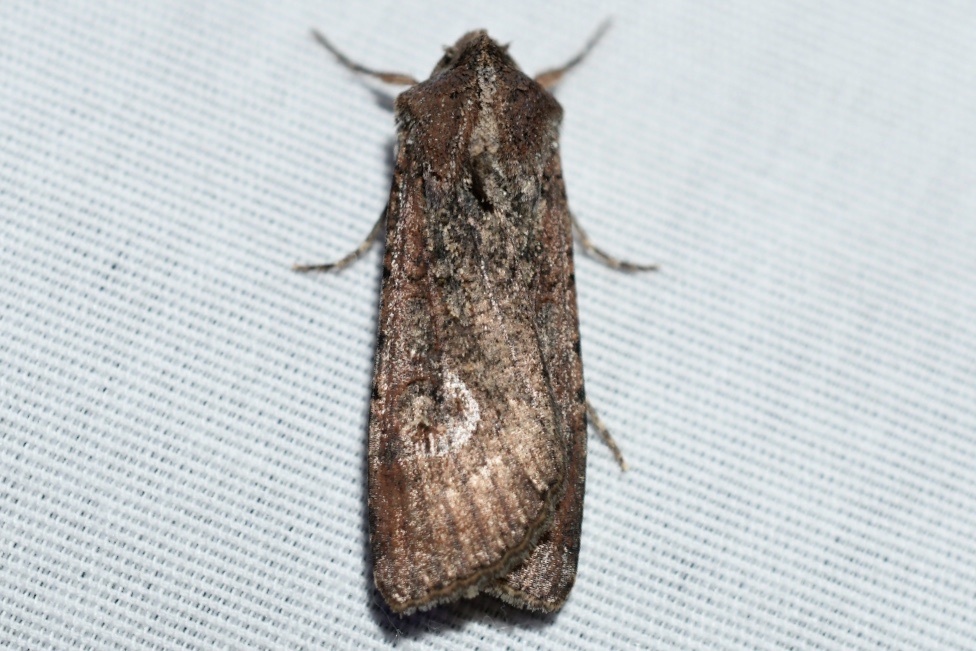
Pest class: cutworms